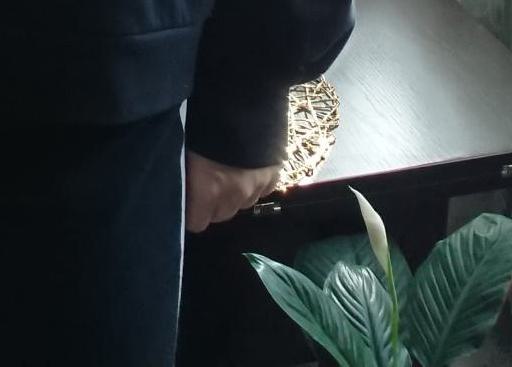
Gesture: no_gesture